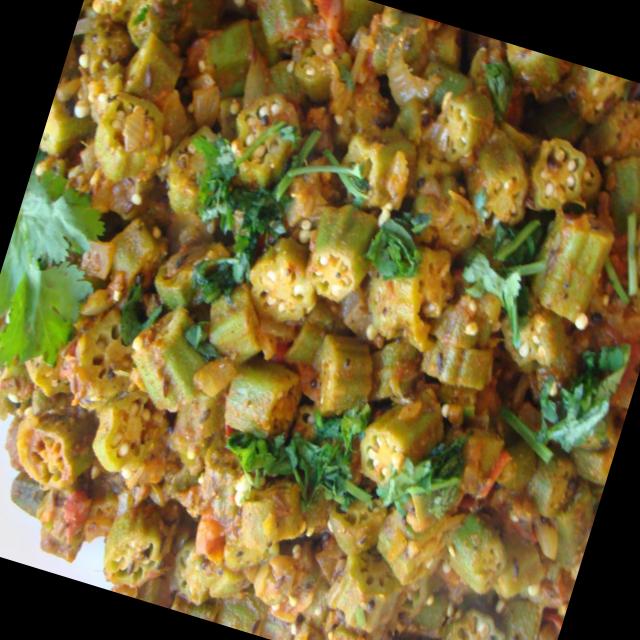
Dish: bhindi_masala